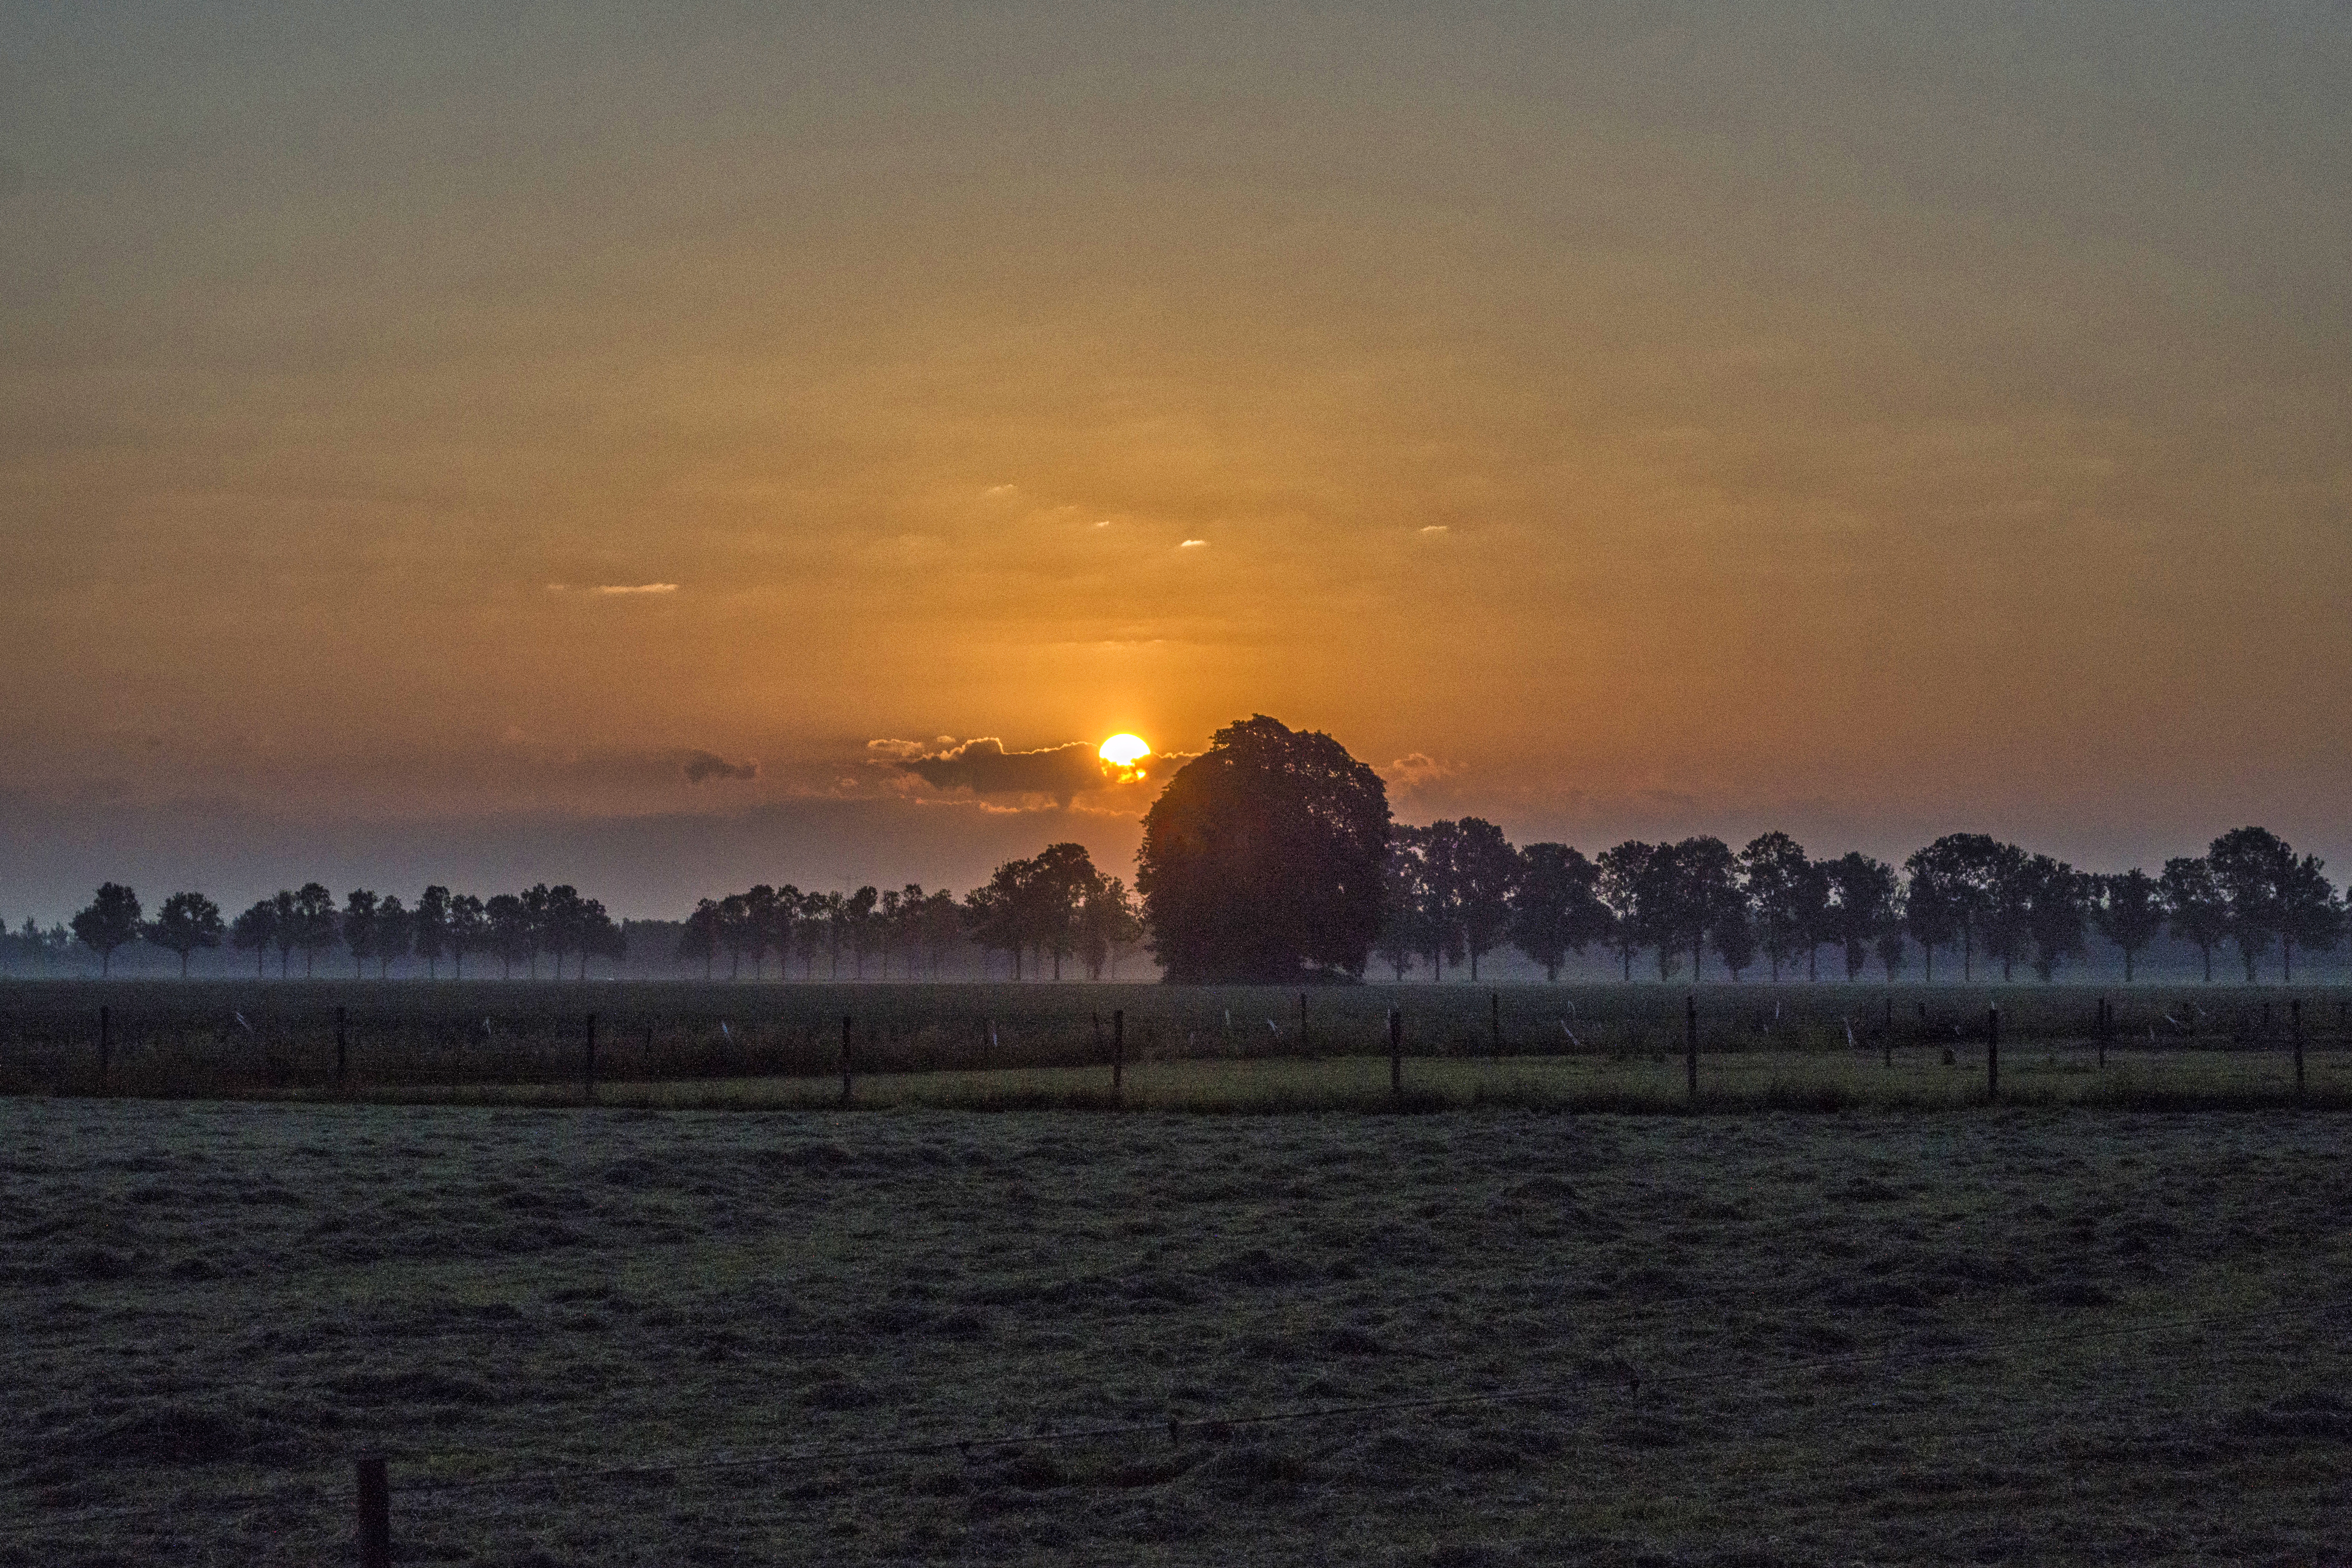
sea, coast, tree, nature, grass, outdoor, ocean, horizon, cloud, sky, sun, sunrise, sunset, photography, sunlight, morning, dawn, atmosphere, dusk, evening, reflection, nikon, trees, nederland, netherlands, zuidholland, outdoorphotography, backlight, bomen, gras, paulvandevelde, pdvandevelde, padagudaloma, natuurfotografie, dordrecht, biesbosch, lucht, nederlandinfotos, tegenlicht, hollandse, afterglow, atmospheric phenomenon